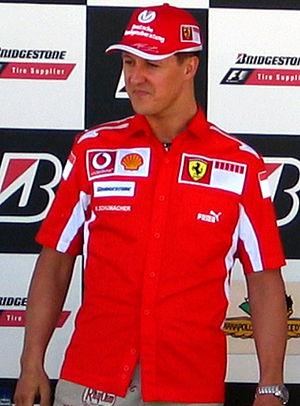
L'histoire de la Formule 1 trouve son origine dans les courses automobiles disputées en Europe dans les années 1920 et 1930. Elle commence réellement en 1946 avec l'uniformisation des règles voulue par la Commission sportive internationale de la Fédération internationale de l'automobile et la création de la « Formule de Course Internationale nᵒ 1 », pour indiquer la qualité optimale, comprimée en Formule 1. Un championnat du monde de Formule 1 est créé en 1950 puis une coupe des constructeurs en 1958.
La Formule 1, communément abrégée en F1, est une discipline de sport automobile considérée comme la catégorie reine de ce sport. Elle a pris au fil des ans une dimension mondiale et elle est, avec les Jeux olympiques et la Coupe du monde de football, l'un des événements sportifs les plus médiatisés.
108 pilotes — y compris les vainqueurs des 500 miles d'Indianapolis entre 1950 et 1960 lorsque la célèbre épreuve américaine était incluse dans le championnat du monde des pilotes — sur les 764 ayant pris le départ d'au moins un Grand Prix ont obtenu au moins une victoire en championnat du monde de Formule 1 depuis que ce championnat est organisé en 1950. Le record de nombre de victoires est détenu depuis le Grand Prix de Chine 2006 par le pilote allemand Michael Schumacher avec 91 victoires, alors qu'avec 24 victoires en 51 Grand Prix, Juan Manuel Fangio a le plus important pourcentage de succès en courses disputées. À l'âge de 18 ans 7 mois et 15 jours, le Néerlandais Max Verstappen est devenu le plus jeune pilote vainqueur d'un Grand Prix, en remportant le Grand Prix d'Espagne 2016 dès sa première course pour l'écurie Red Bull Racing.